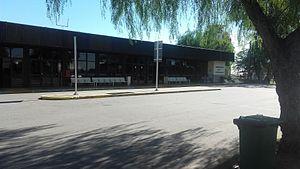
La province de La Rioja est une subdivision de l'Argentine située au nord-ouest du pays. Elle est limitée au nord-ouest par le Chili, à l'ouest par la province de San Juan, au sud par la province de San Luis à l'est par la province de Córdoba et au nord par la province de Catamarca.